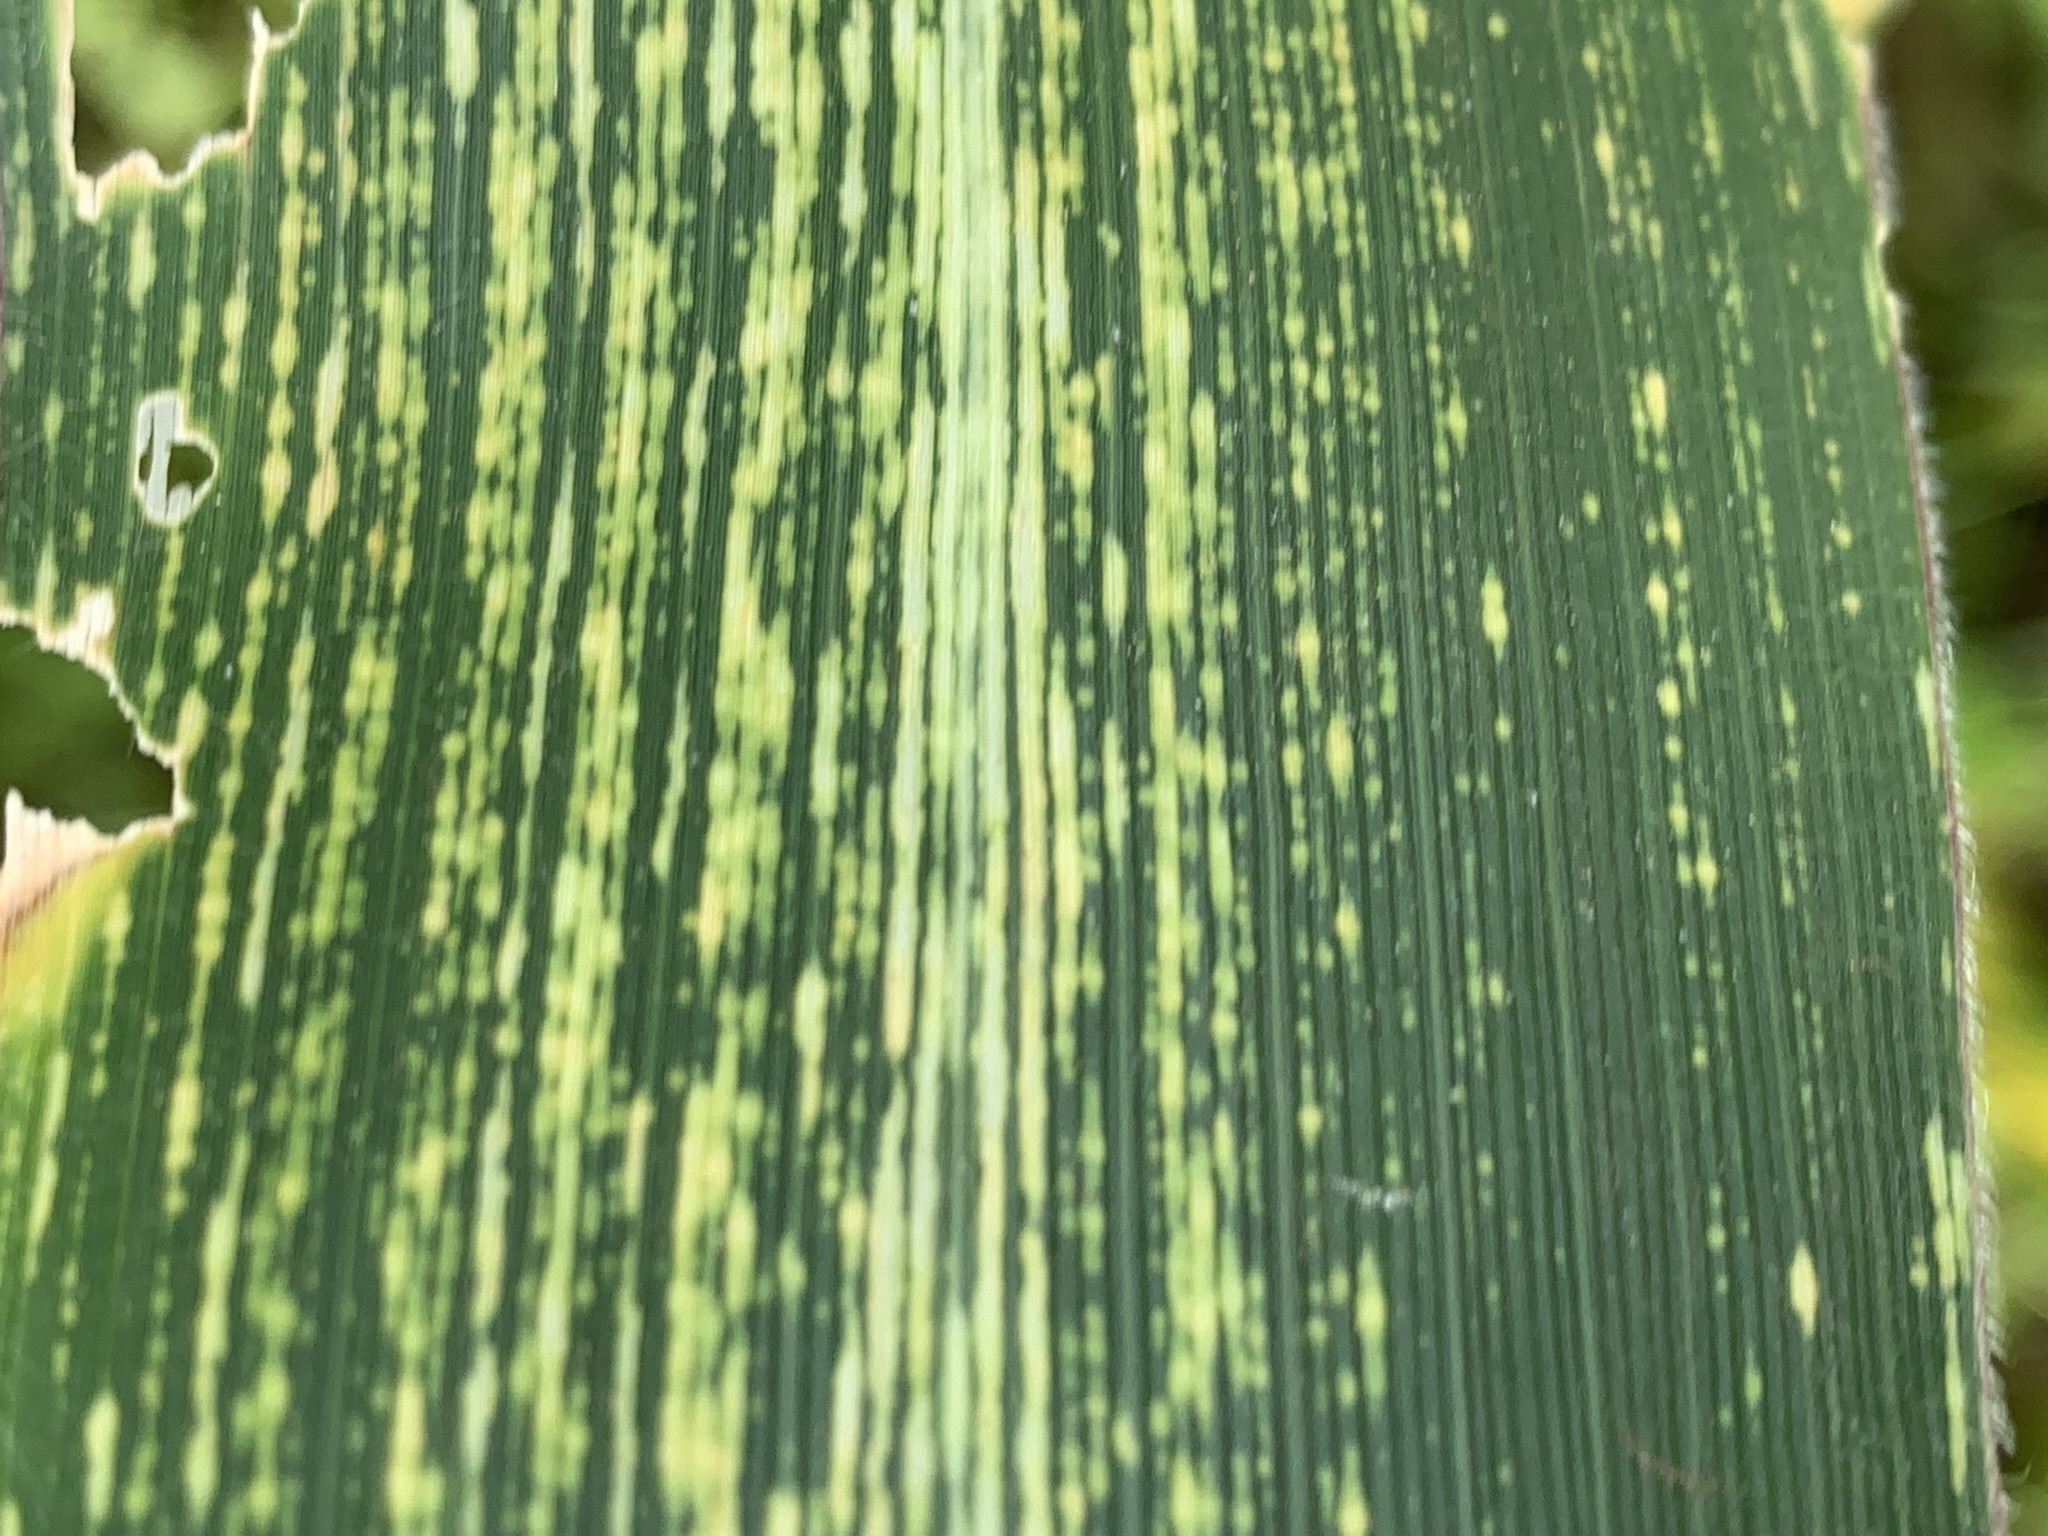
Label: MSV